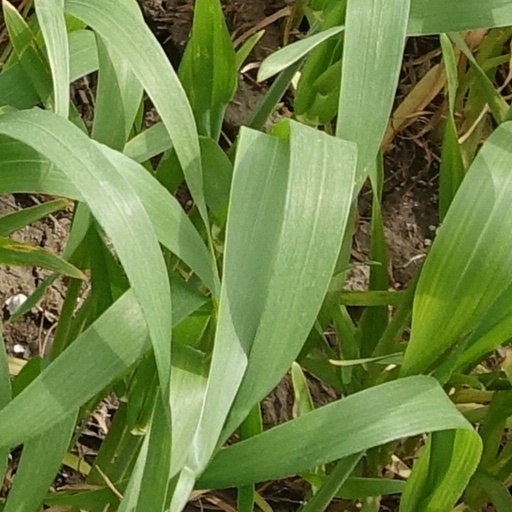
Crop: wheat